Asterix and Obelix: God Save Britannia

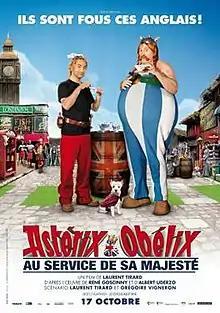
French theatrical release poster

Asterix and Obelix: God Save Britannia is a 2012 French fantasy comedy live-action adaptation of the Asterix comic book series, directed by Laurent Tirard, and is the sequel to "Asterix at the Olympic Games" (2008), and is the fourth installment in the "Asterix" film series after "Asterix & Obelix vs Caesar" (1999), "" (2002), and "Asterix at the Olympic Games" (2008). It was released in 3D and premiered at the Dinard Festival of British Cinema to negative reviews. It is a live-action film from Fidélité Films and is based on "Asterix in Britain" (1965) and "Asterix and the Normans" (1966). Gérard Depardieu plays the role of Obelix for the fourth and last time, while the Asterix role is taken over by Édouard Baer.